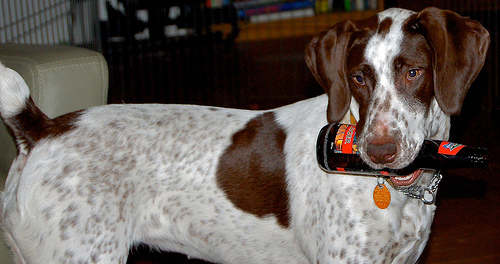
Animal: dog
Breed: german_shorthaired